Dover Priory

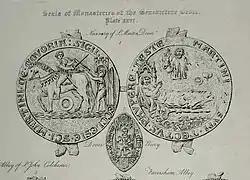
Seals of St Martin's Priory and Nunnery

The Priory of St. Mary the Virgin and St. Martin of the New Work, or Newark, commonly called Dover Priory, was a priory at Dover in southeast England. It was variously independent in rule, then occupied by canons regular of the Augustinian rule, then finally monks of the Benedictine rule as a cell of Christchurch Monastery, Canterbury.